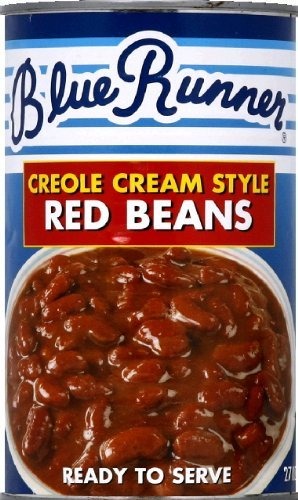
Item Name: Blue Runner Creole Cream Style Red Beans, 27 Ounce -- 12 per case. by Blue Runner
Value: 12.0
Unit: Count

Price: 47.12